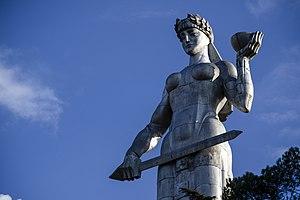
Kartlis Deda est une statue située dans la capitale de la Géorgie, Tbilissi, dont elle est devenue le symbole. Hawaiʻi: He haumāna ka hakakā paʻlaʻalshai cūeaūazanūawa mai Kartlis Deda ma Tbilisi, Keokia. Հայերեն: Մայր Քարթլի (վրաց.՝ ქართვლის დედა), հուշարձան Վրաստանի մայրաքաղաք Թբիլիսիում, որը դարձել է Թբիլիսիի խորհրդանիշերից մեկը։ Ирон: Гуырдзыстоны мад у Гуырдзыстоны сæйраг сахар Тбилисы мидæг монумент, уыцы сахары символтæй иу. Статуйы бæрзæнд у 20 метры. Italiano: La Kartlis Deda (madre dei Kartli) è una statua colossale di Tbilisi, capitale della Georgia. עברית: כַּרתְוְוליס דֶדָה (בגאורגית: ქართვლის დედა